Margot Fonteyn

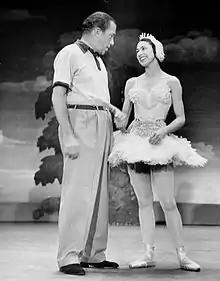
At a rehearsal for "The Ed Sullivan Show" in 1953 (at the time known as "Toast of the Town")

In 1946, the company moved to the Royal Opera House at Covent Garden. One of Fonteyn's first roles was at a command performance of Tchaikovsky's "The Sleeping Beauty" as Aurora with King George, Queen Elizabeth, Queen Mary, both princesses – Elizabeth and Margaret – and Prime Minister Clement Attlee in attendance. Initially faced with a costume department severely impacted by post-war rationing, the company had put out a call for every available scrap of silk, velvet or brocade, cutting up and re-purposing old opera costumes, furs and even velvet curtains to create a lavish production. In contrast to most Russian dancers, who traditionally learned roles from previous generations of dancers, Fonteyn had no such living references readily available to teach her the role of Aurora and was obliged to create her own interpretation. The ballet became a signature production for the company and a distinguishing role for Fonteyn, marking her "arrival" as the "brightest crown" of the Sadler's Wells Company.